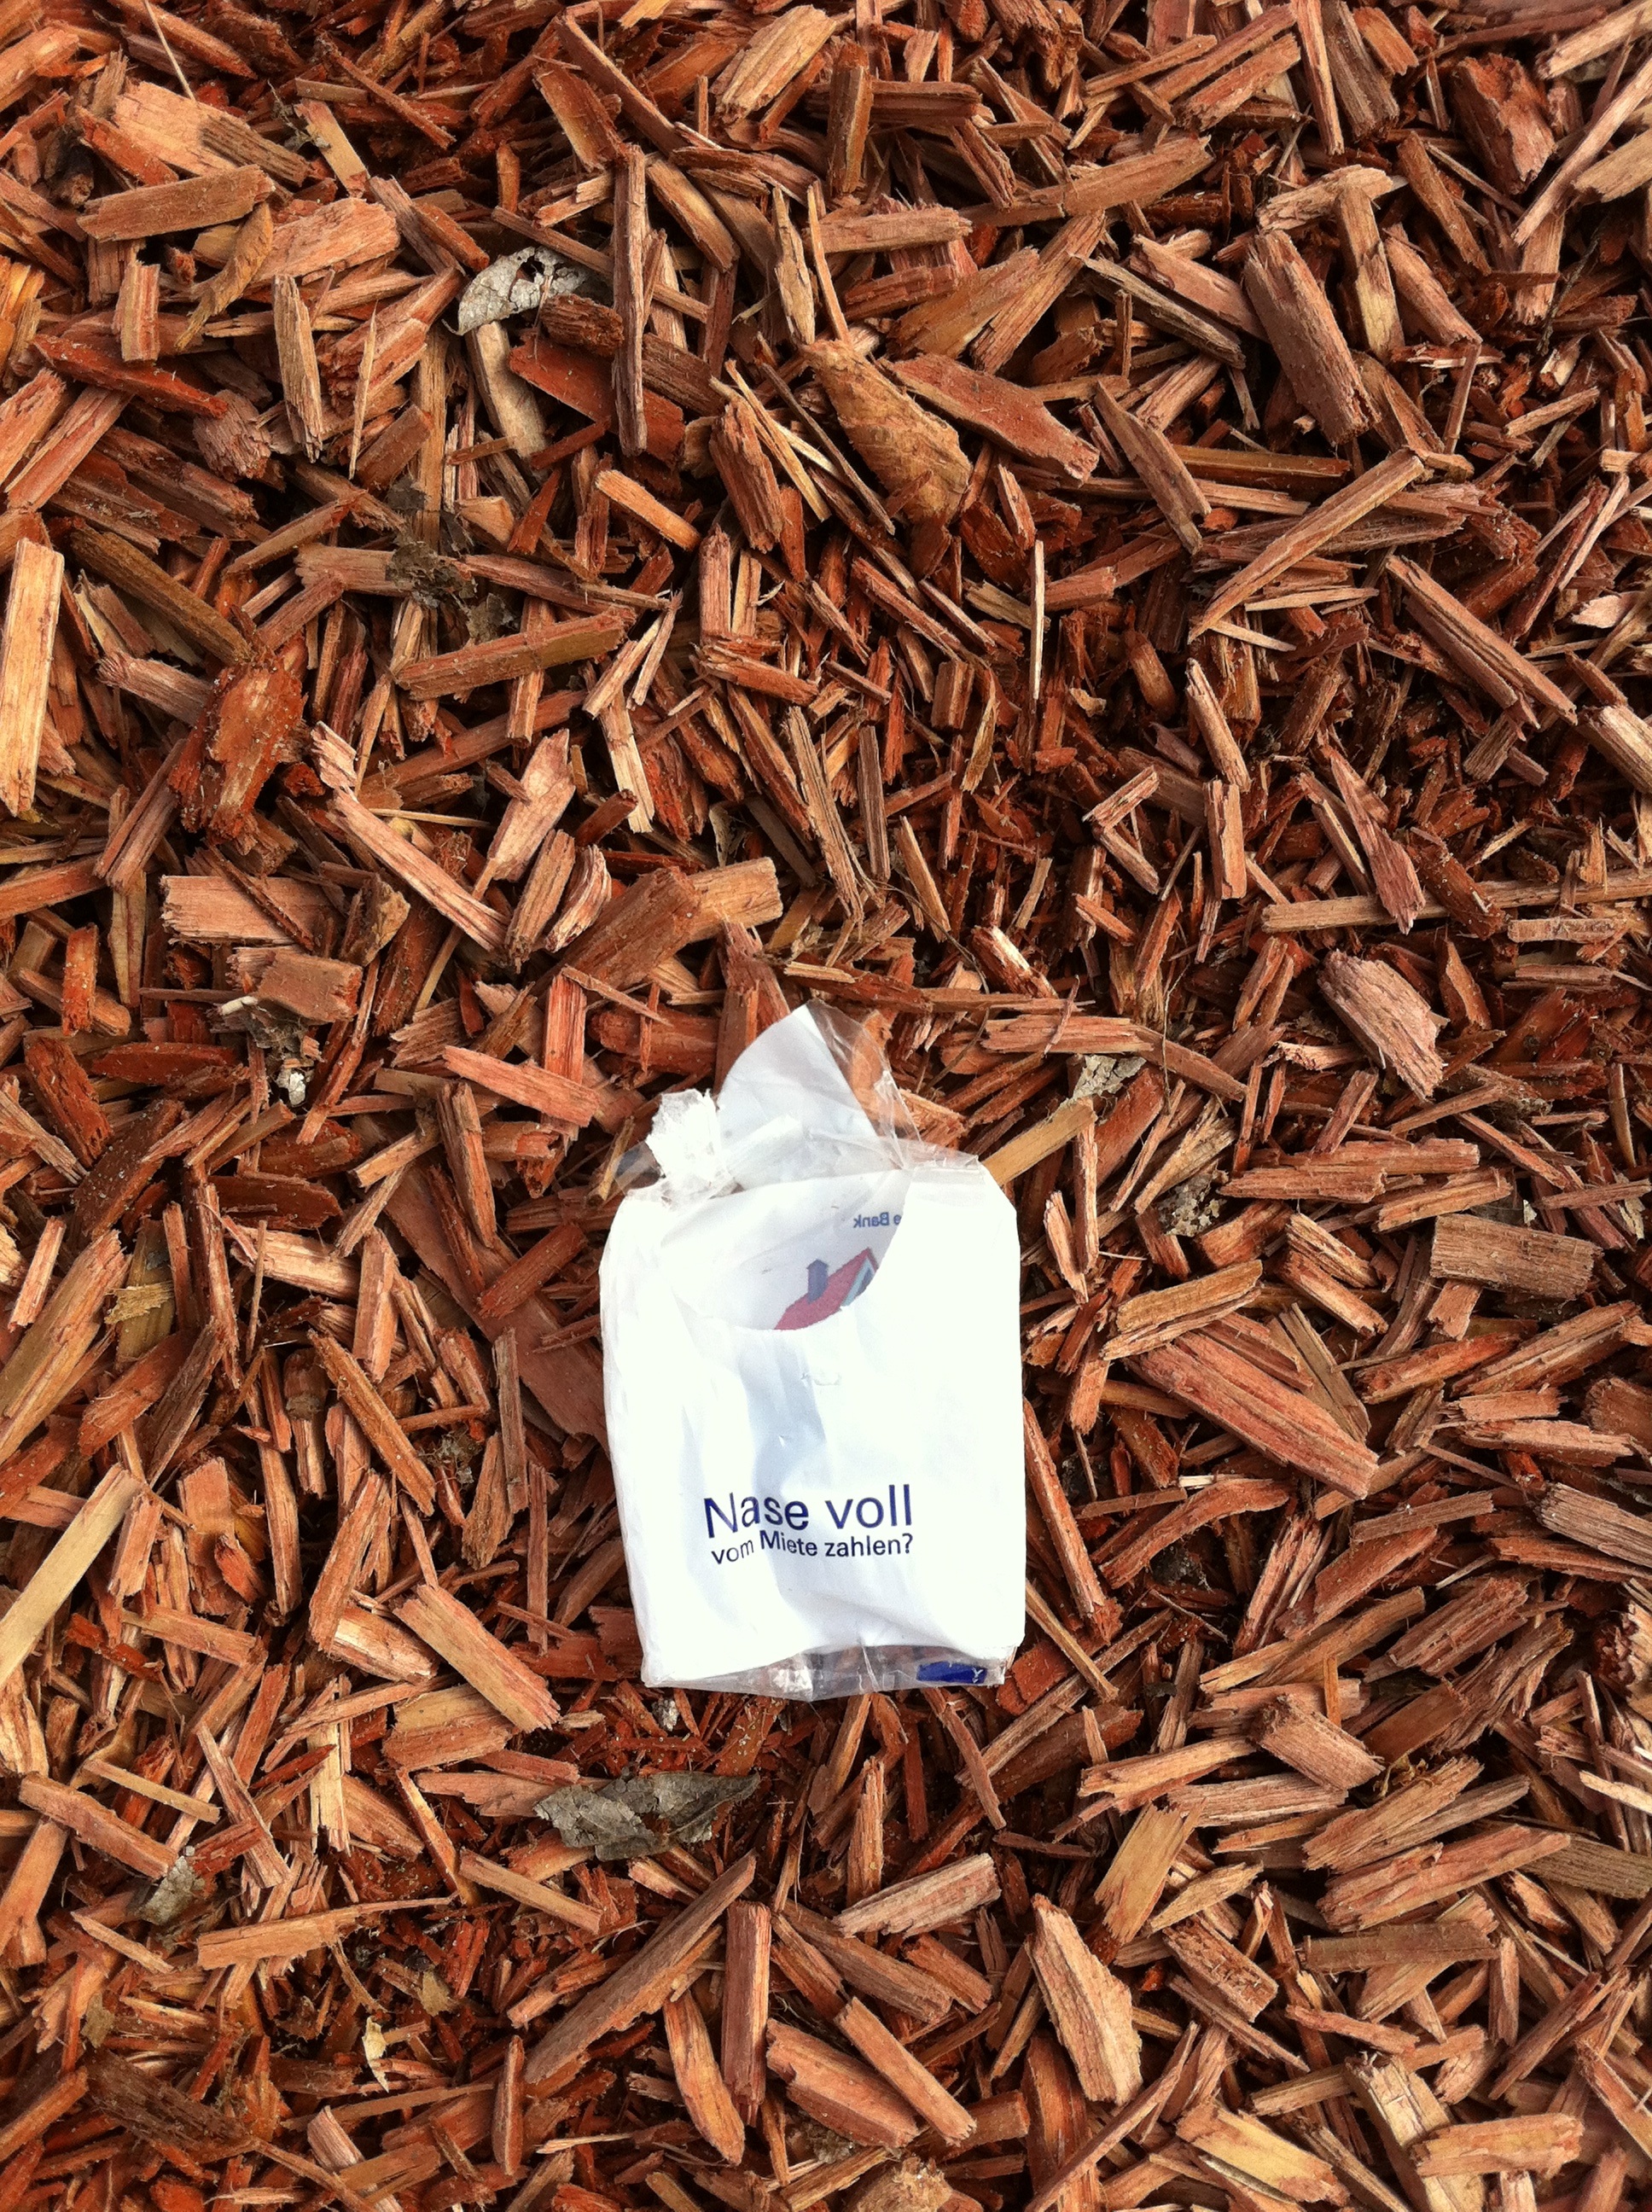
wood, leaf, advertising, food, herb, produce, crop, soil, drink, agriculture, nose, rooibos, garbage, mulch, flavor, handkerchief, assam tea, darjeeling tea, bark mulch, nose full